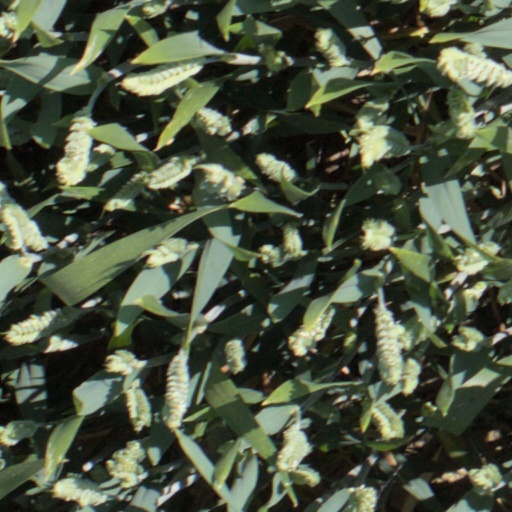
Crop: wheat